2021 Kabul airlift

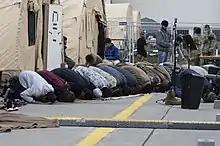
Afghan evacuees bow during noon congregational prayer at Ramstein Air Base in Germany on 27 August 2021

On 25 August, a Japan Air Self-Defence Force C-2 transport plane arrived at Kabul International Airport and brought in Self-Defense Force personnel and supplies, but returned to their base of operations in Islamabad on the same day because the Japanese nationals to be transported had not arrived at the airport.